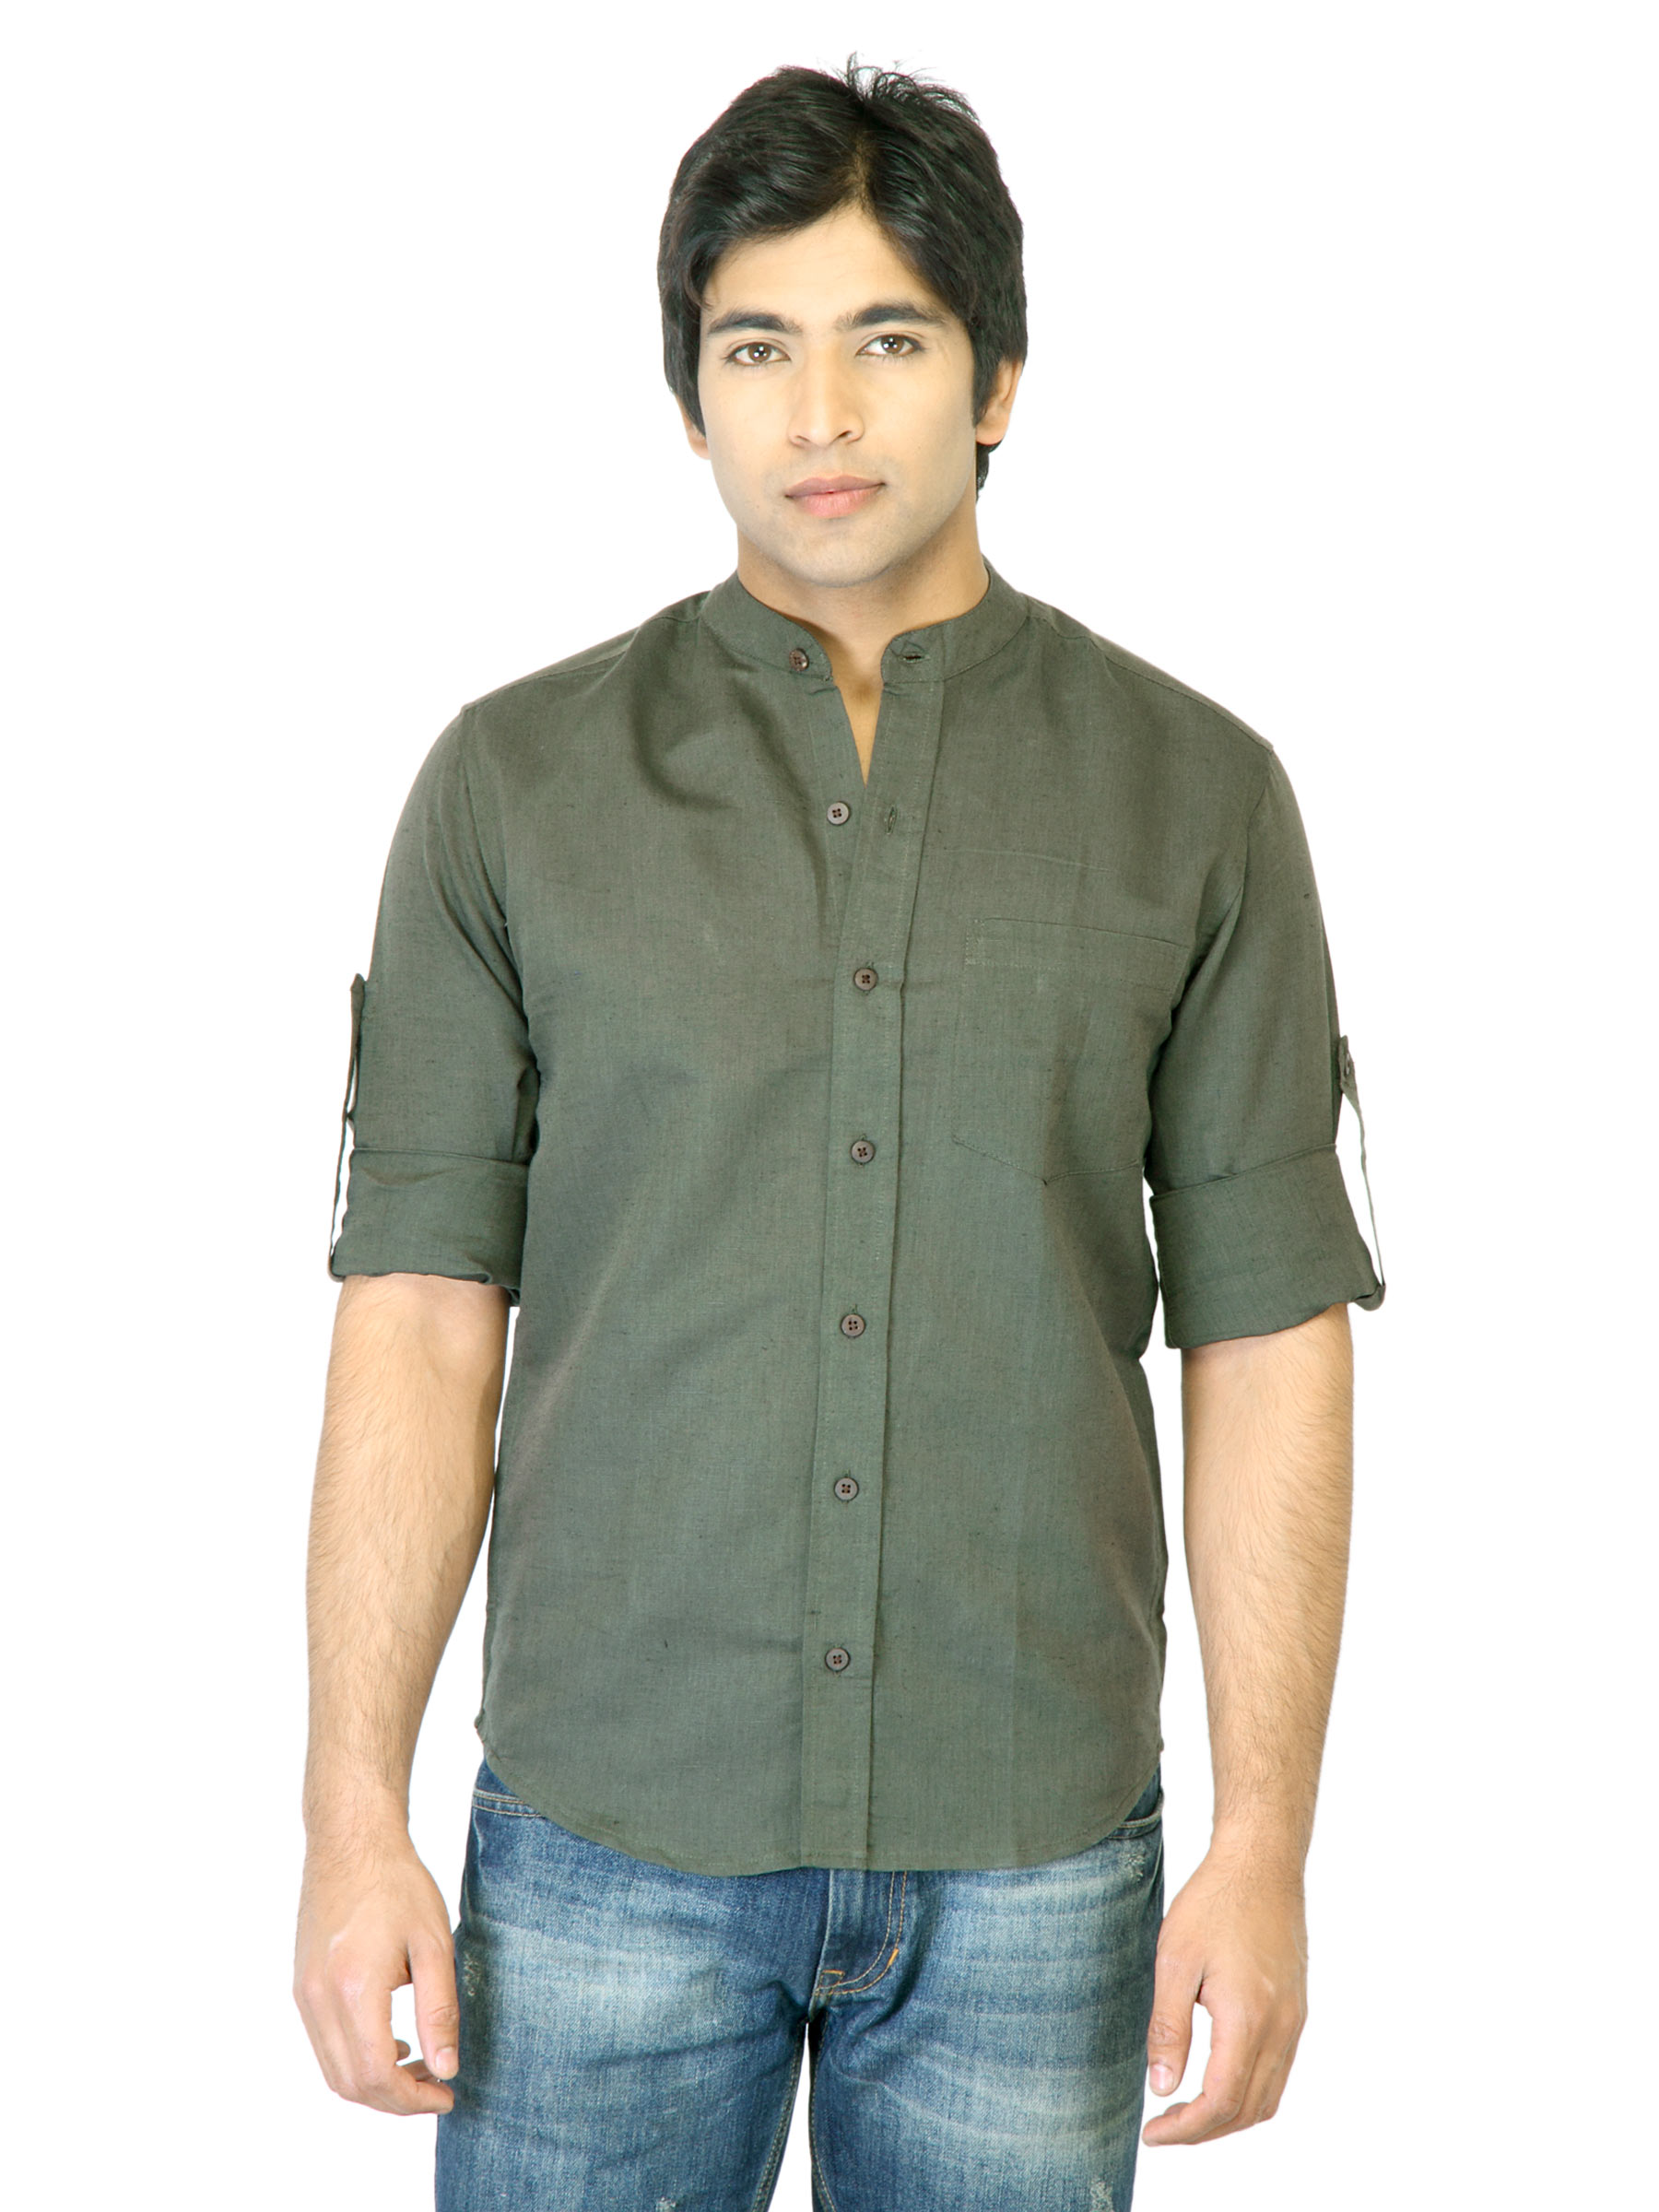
Mother Earth Men Olive Shirt
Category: Apparel / Topwear / Shirts
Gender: Men
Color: Olive
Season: Fall 2011
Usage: Casual